Answer in natural language. Consider the 3D positions of the objects in the scene and not just the 2D positions in the image. Is the centerpoint of  white color sperical shape office chair at a higher height than Window? Choose between the following options: no or yes
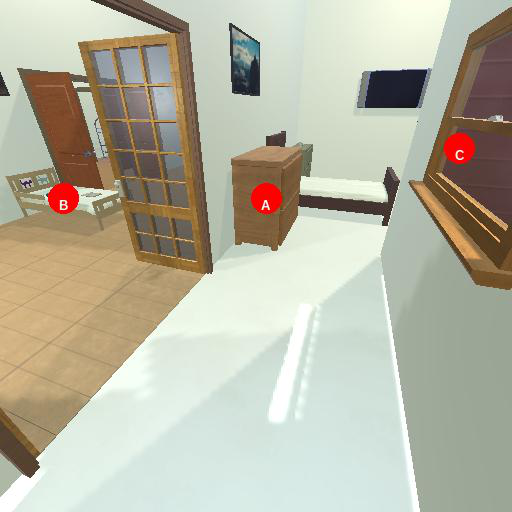
<answer>no</answer>